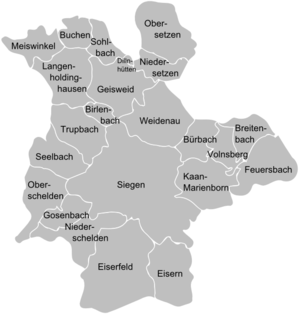
Siegen
Siegens bydele
Siegen er en by i Tyskland i delstaten Nordrhein-Westfalen med omkring 104.000 indbyggere. Byen ligger ved floden Sieg i landkreisen Siegen-Wittgenstein hvor den er administrationssæde.